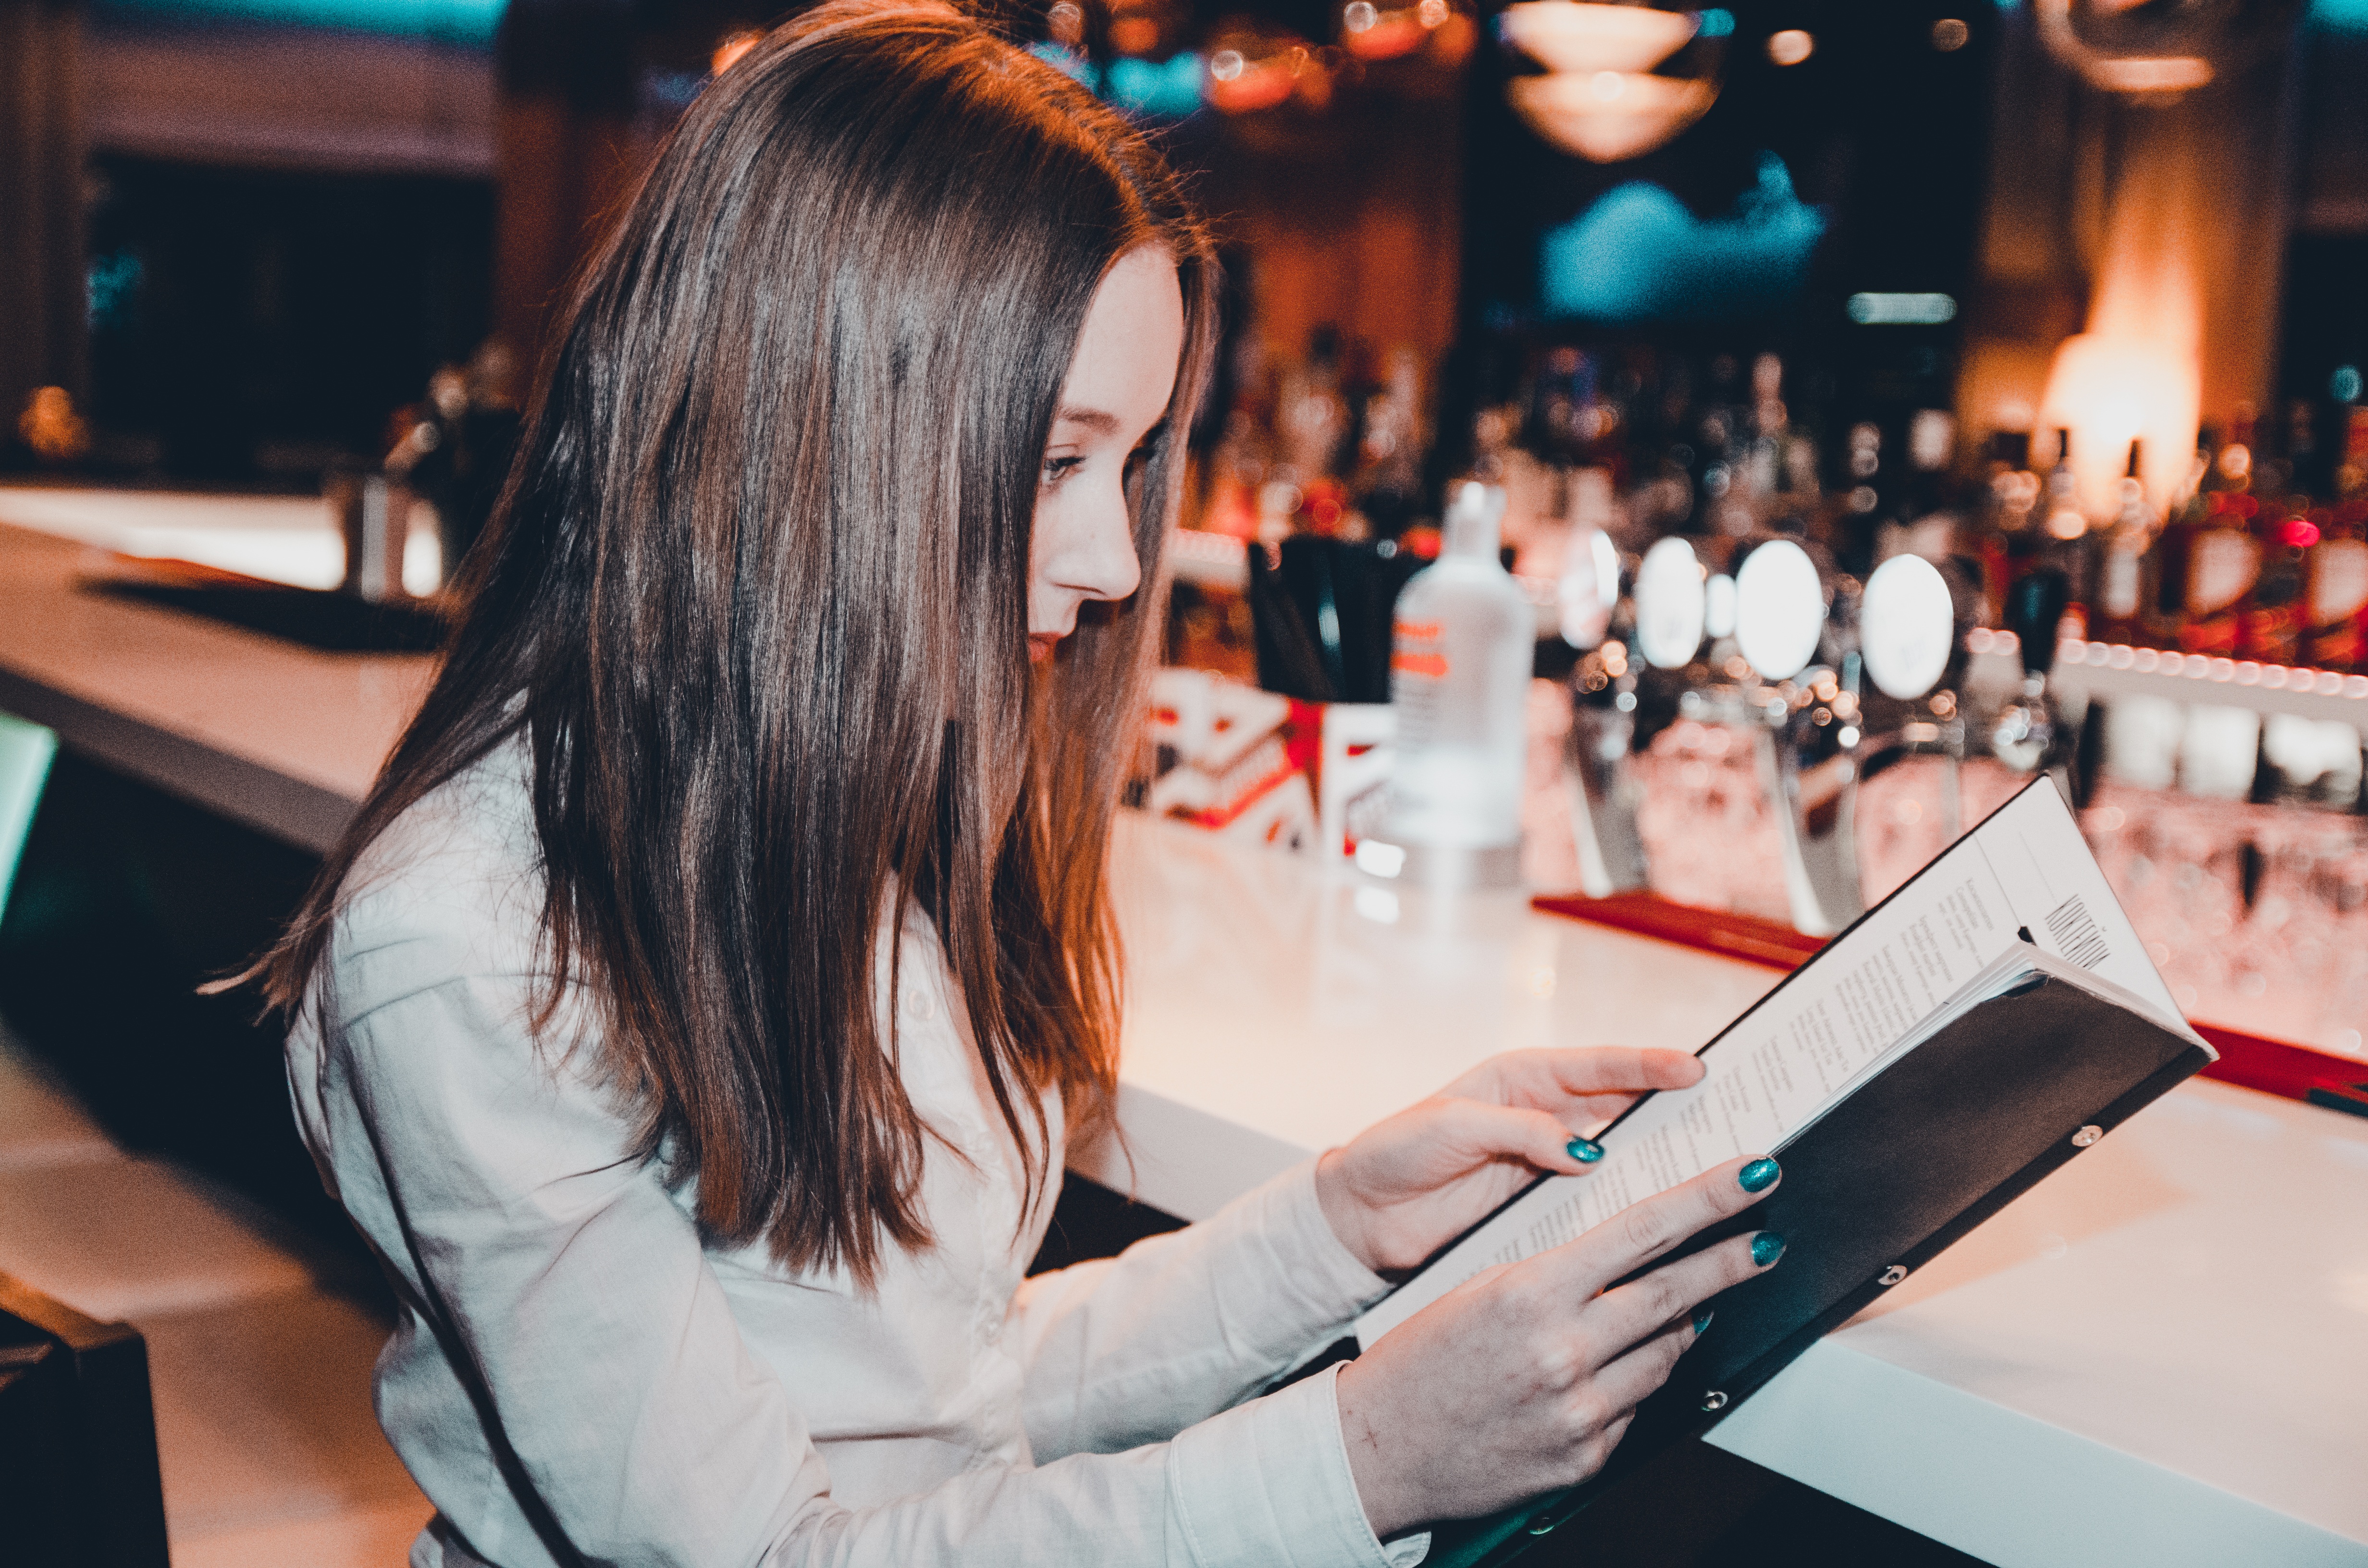
girl, woman, hair, view, female, portrait, model, young, youth, fashion, blonde, jacket, hairstyle, long hair, girls, dress, hands, legs, beauty, style, armchair, posture, smiles, dark background, cosmetics, erotic, light background